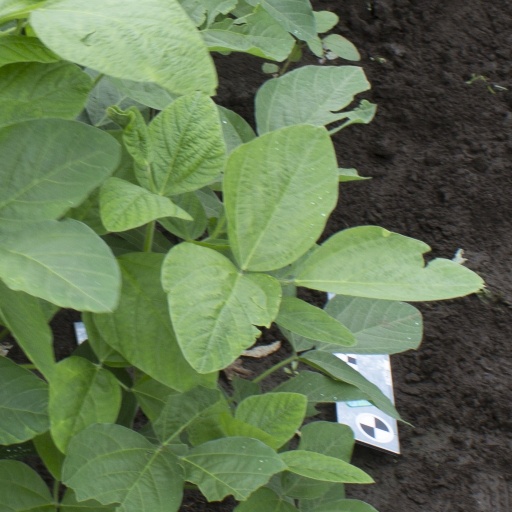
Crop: soybean